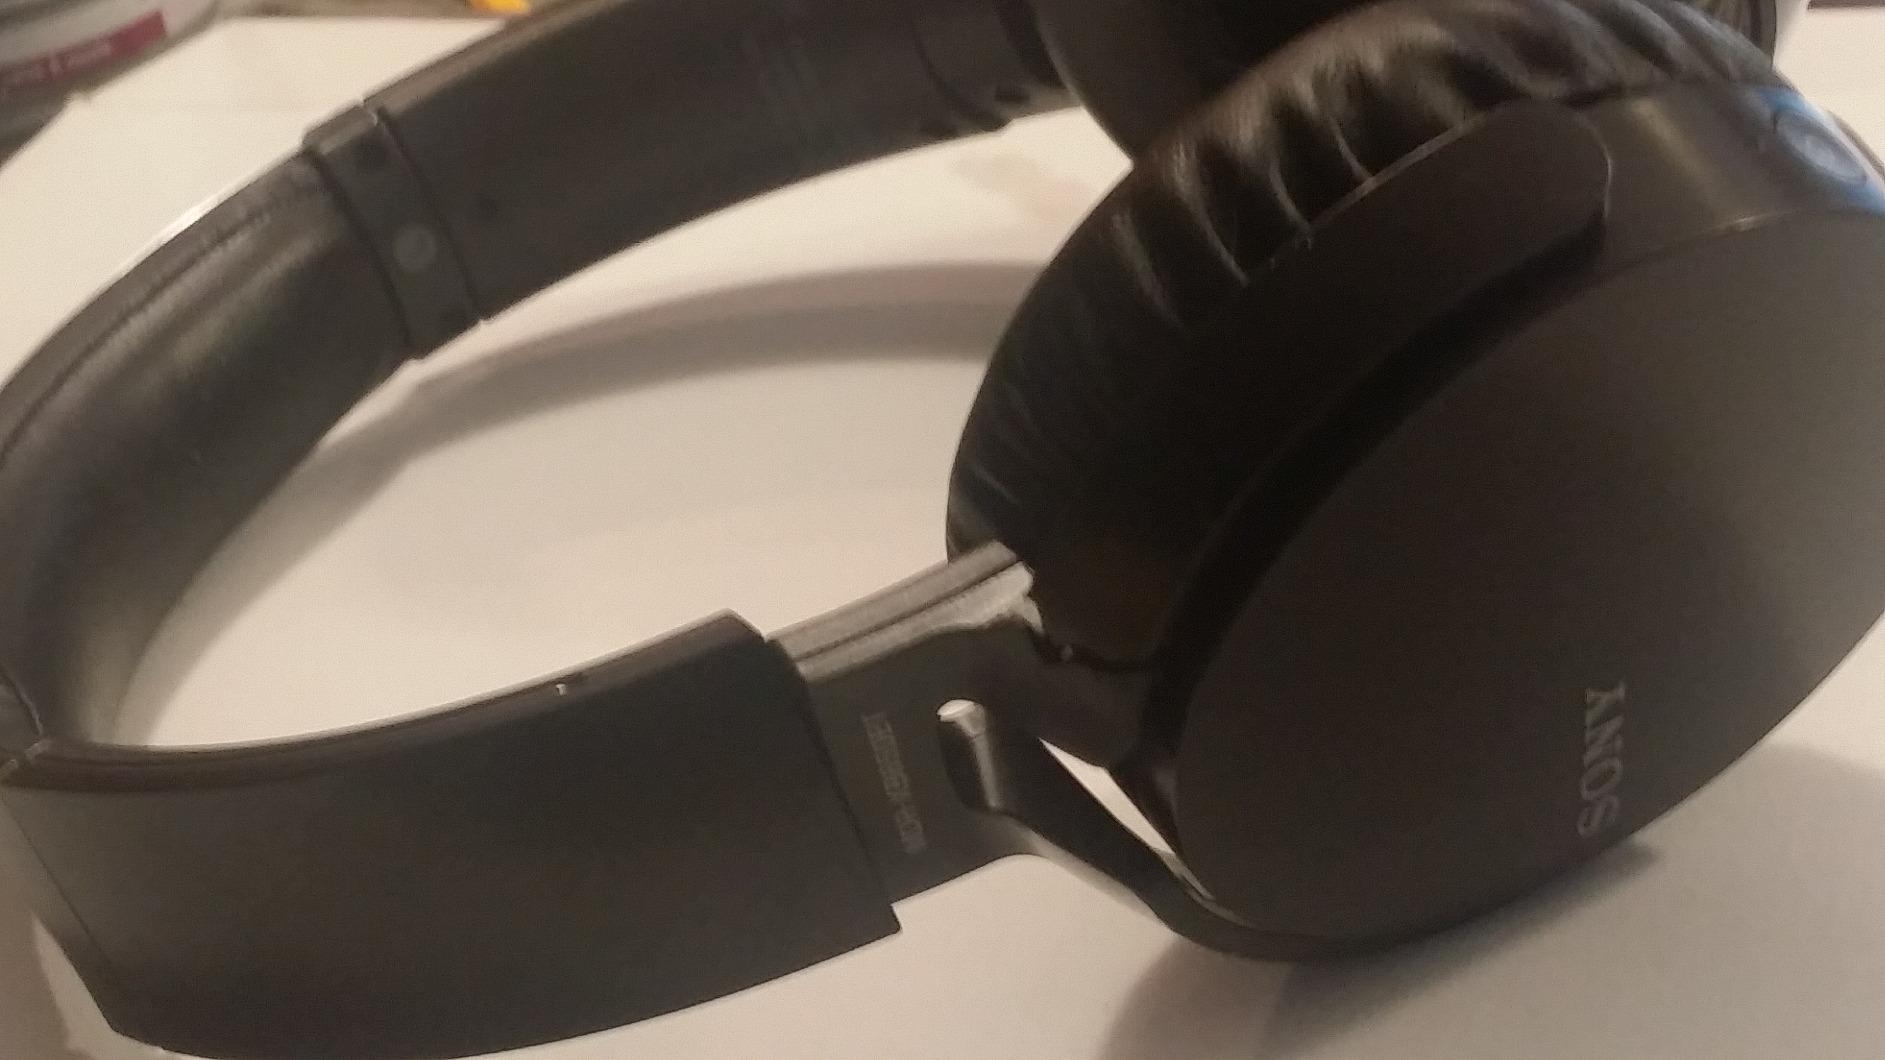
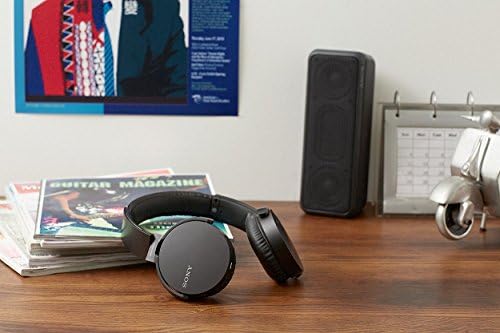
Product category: headphones
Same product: yes